Talal bin Abdulaziz Al Saud

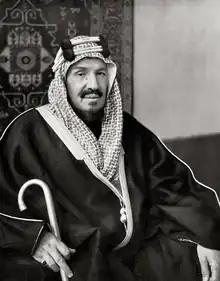
Talal's father King Abdulaziz

Prince Talal was born in Shubra Palace, Taif, on 15 August 1931 as the twentieth son of King Abdulaziz. His mother was an Armenian woman, Munaiyir, whose family escaped from the Ottoman Empire between 1915 and 1923, a period of turmoil in Armenia. Munaiyir was presented by the emir of Unayza in 1921, when she was 12 years old, to the 45-year-old Abdulaziz. Their first child was born when she was 15 years old, a son named Talal. Following tradition, Munaiyir became known as Umm Talal, "mother of Talal". However, in 1927, the three-year-old Talal died. In 1931, a second son was born to the couple, and was named Talal in honor of his late brother, following local tradition; thus, Munaiyir continued to be addressed as Umm Talal. He was followed by another son, Nawwaf, and a daughter, Madawi. It is unknown when Abdulaziz divorced his fourth wife and formally wed Munaiyir. She is reported by her family to have remained illiterate all her life and to have converted to Islam. British diplomats in Saudi Arabia regarded Munaiyir as one of Abdulaziz's favourite wives. She was as known for her intelligence as for her beauty. She died in December 1991.